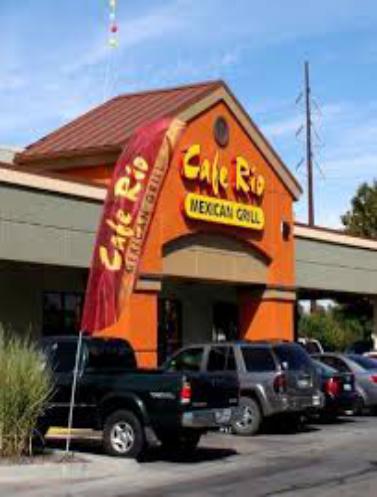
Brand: Cafe Rio
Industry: Food